Sanin Husain

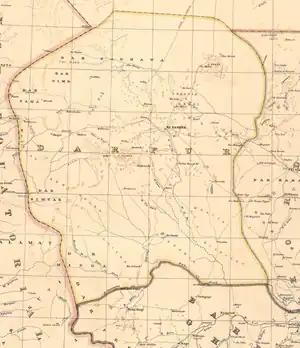
1914 map of Darfur, including Kabkabiya ("Kabkabia").

Despite the death of Khalifa Abdallahi ibn Muhammad, Sanin remained faithful to the Mahdist cause and gathered other loyalists, maintaining a strong military. Many surviving Mahdists from the east travelled to Kabkabiya to join him. His force eventually grew to be about 4,000 strong. Of these, 1,000 were "ansar" who were religiously motivated, while the rest were more interested in a life as warriors and in gaining plunder. Along with Arabi Dafalla of Dar Taaisha and Sultan Abuker Ismail of Dar Masalit, Sanin was one of three Mahdist commanders who continued to operate in Darfur after the Mahdist government's fall. Meanwhile, Ali Dinar used the power vacuum to reestablish the Sultanate of Darfur under his own leadership. The new Sultan then attempted to take full control of the region, but Sanin refused to submit to him. The two knew each other from a time when Ali Dinar had been a refugee, and disliked each other then. Sanin considered Ali Dinar a traitor, as the latter had once deserted from the Mahdist military. In turn, the Sultan considered the Kabkabiya holdout an obstacle in expanding his influence westwards, while coveting the arms which Sanin had under his control.